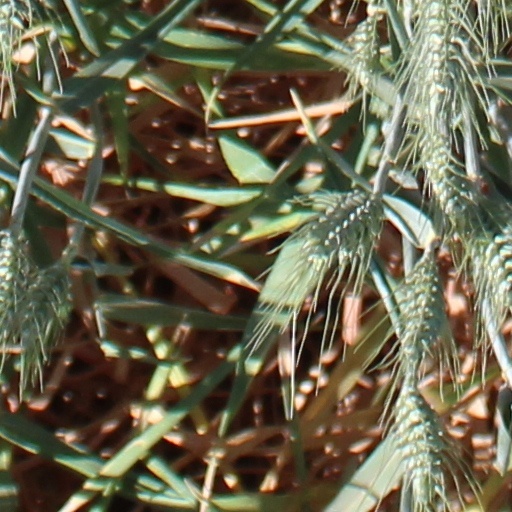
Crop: wheat